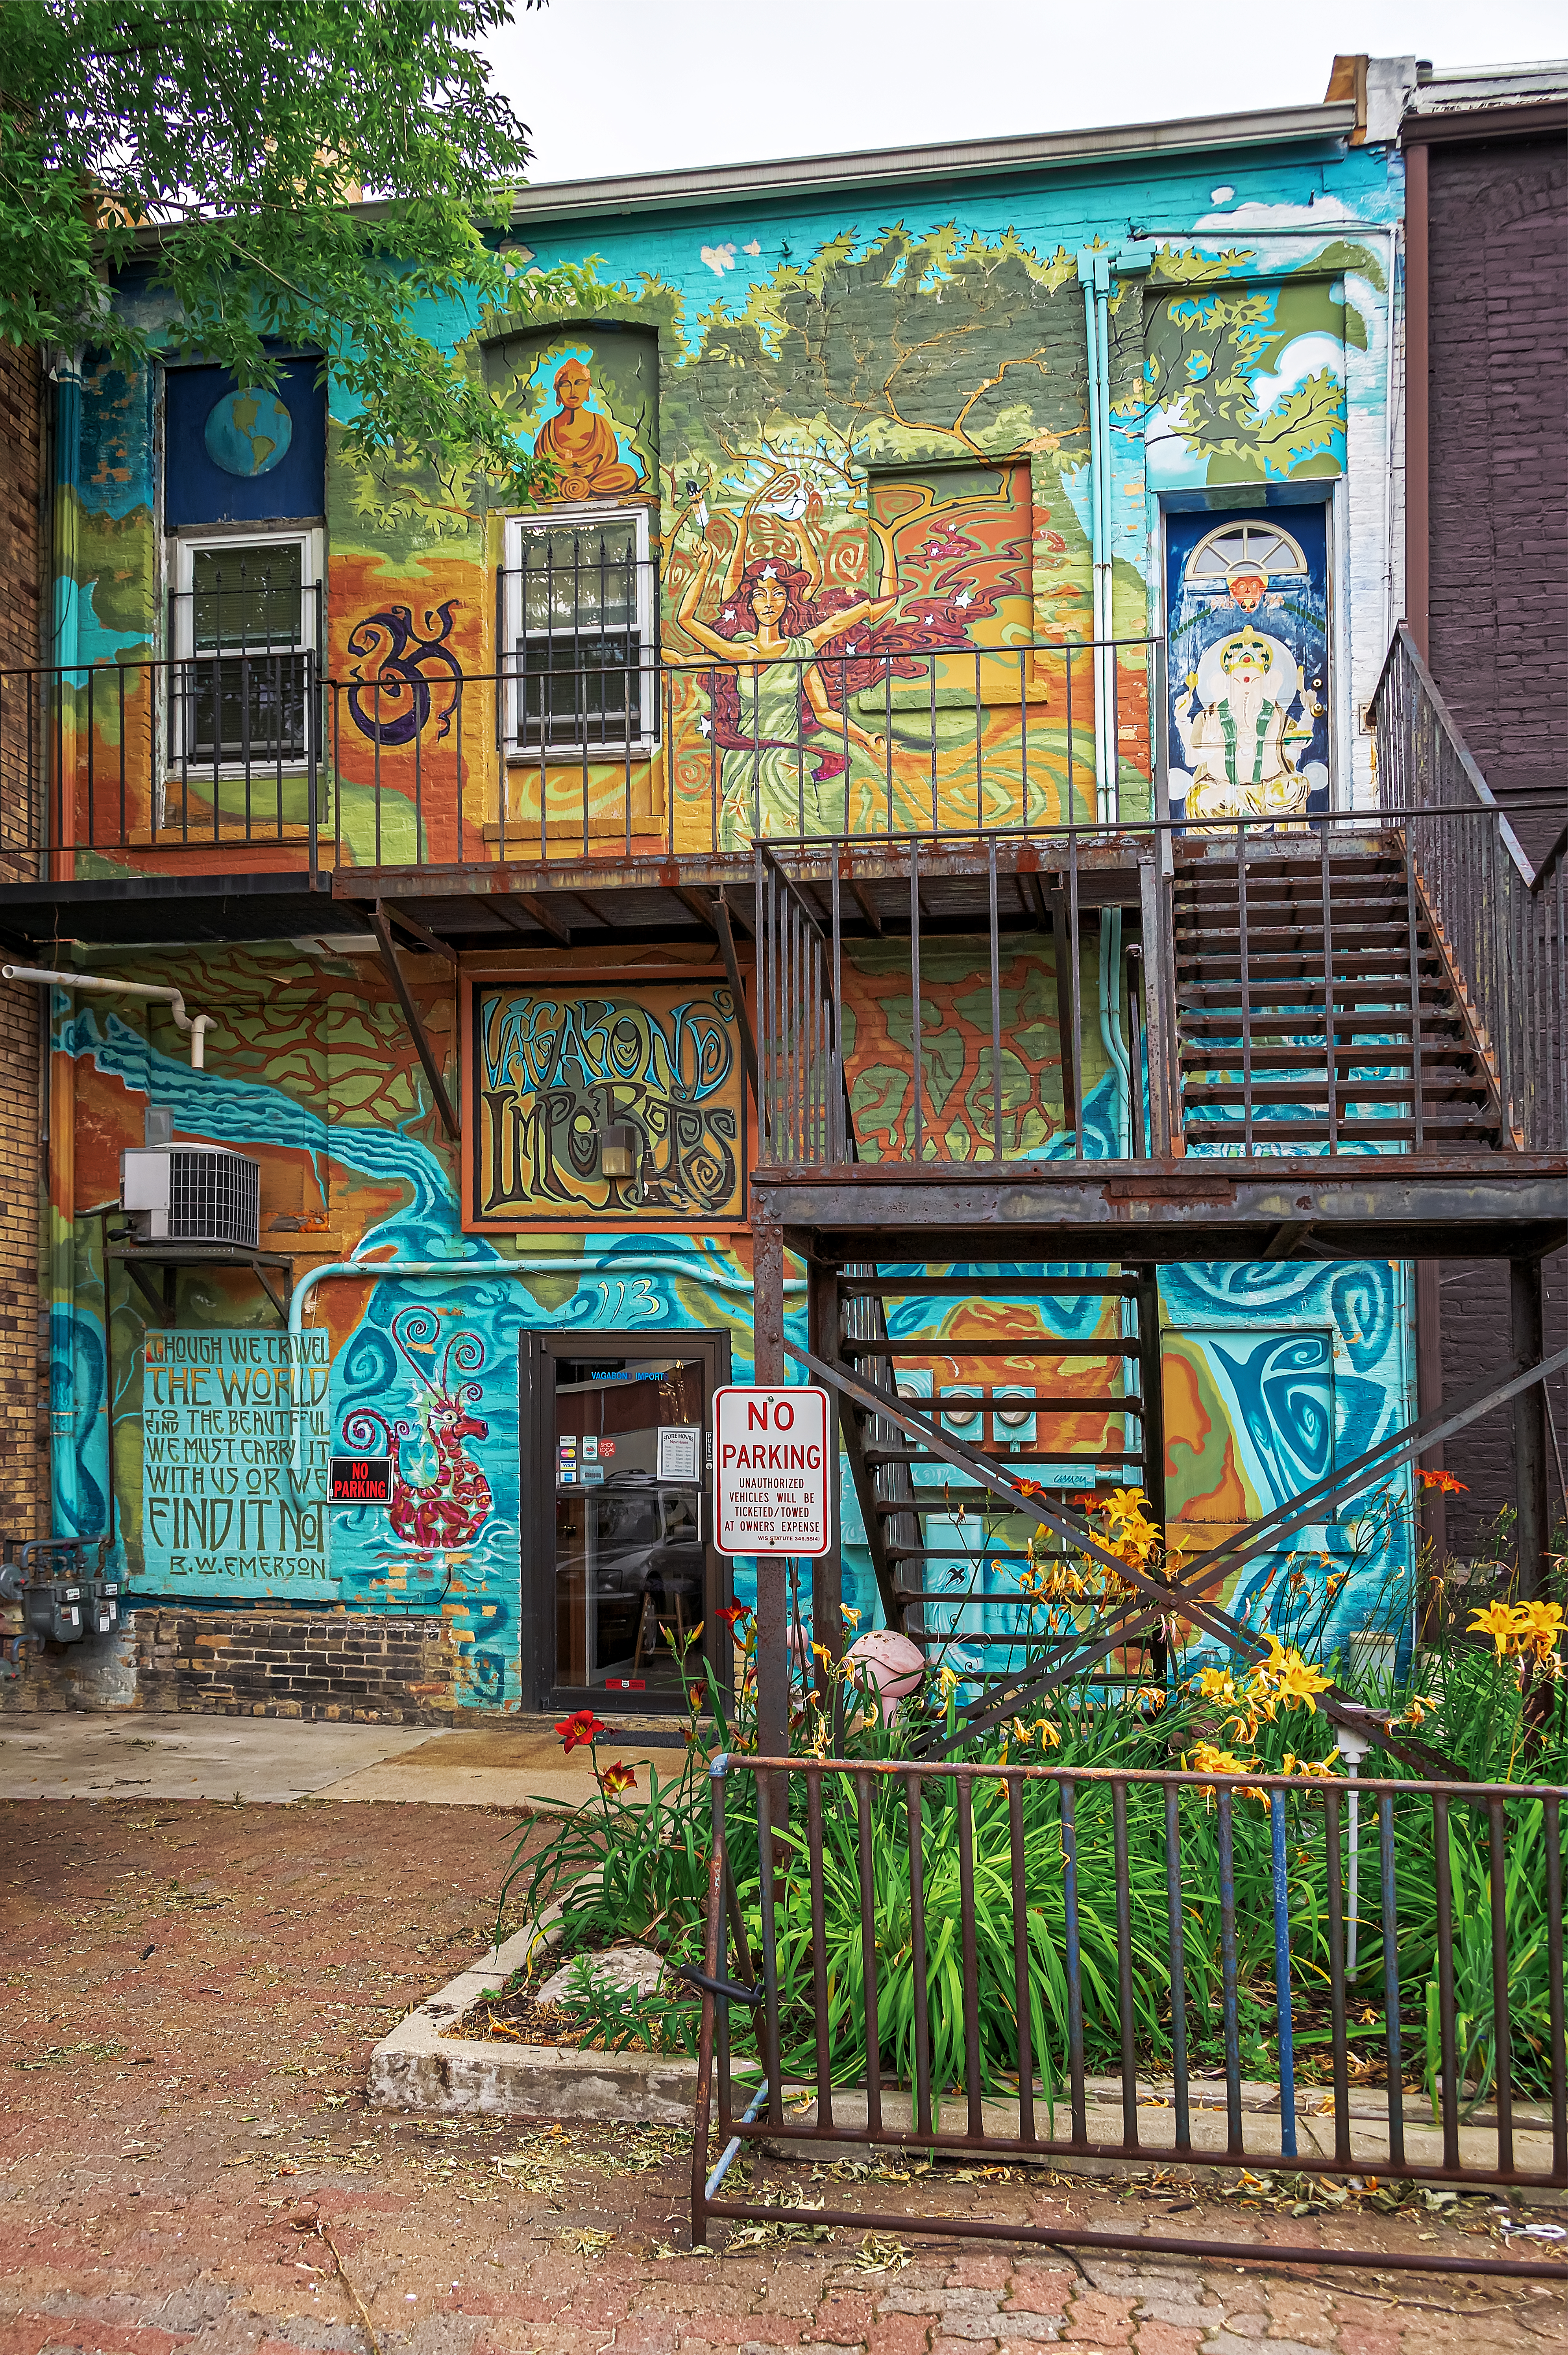
geotagged, appleton, united states, usa, wisconsin, 113 East College Avenue Appleton, a6500, adventure, alley, American City, appleton wi, Appleton WIS, appleton wisconsin, art, artwork, ATW, Back Lot, business, city, City Art, city streets, downtown, graffiti, Historic Downtown Appleton, Import Clothing Store, Import Jewelry Store, Local Merchant, midwest, mural, north america, Outagamie County, Outagamie County WI, Outagamie County Wisconsin, Photo Walk, public art, sightseeing, sony, SONY a6500, SONY Alpha 6500, sony mirrorless, SONY Photography, store, tourism, tourist attraction, Tourist Photos, travel, Travel Blog Photo, Travel Photo, travel photography, Traveling Adventures, united states of america, Urban Adventure, Urban Hiking, Vagabond Imports, wall art, wandering, wi, Wisconsin City, Wisconsin Photos, Wisconsin Tourism, Wisconsin Travel, neighbourhood, wall, town, house, urban area, facade, street art, architecture, turquoise, building, street, painting, home, residential area, visual arts, plant, brick, door, window, paint, road, brickwork